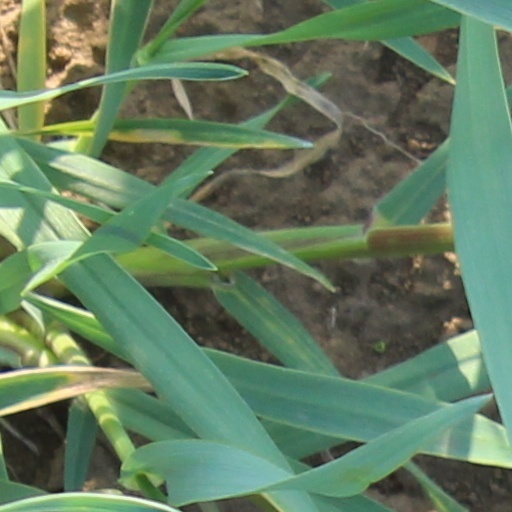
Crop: wheat